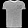
Label: T - shirt / top